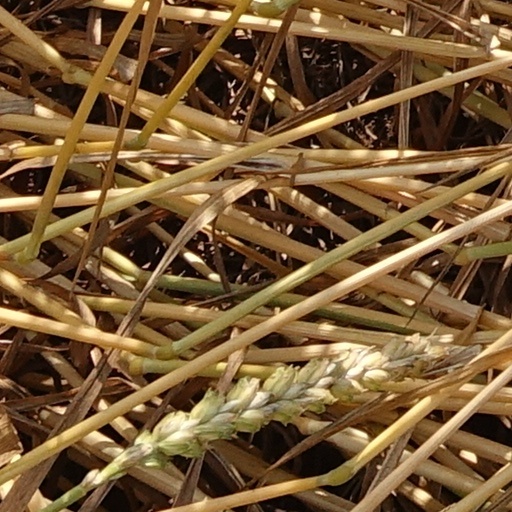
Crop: wheat